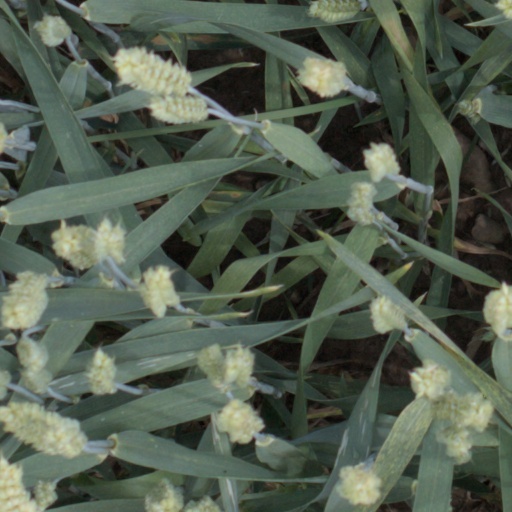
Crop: wheat